William Balfour Baikie

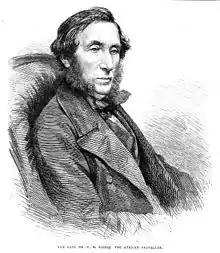
Portrait from "Illustrated London News", 28 January 1865

William Balfour Baikie (27 August 182512 December 1864) was a Scottish explorer, naturalist and philologist.